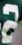
Number: 2